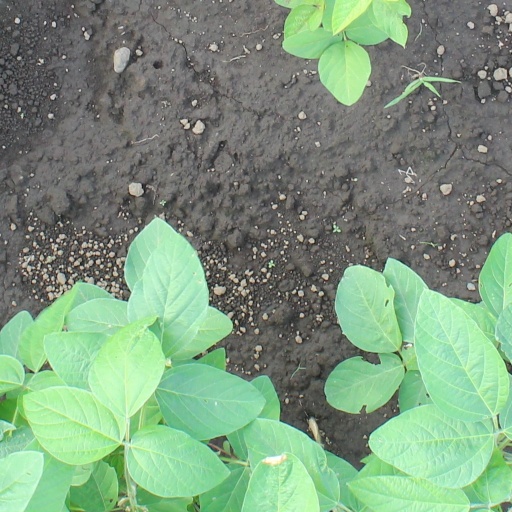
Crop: soybean